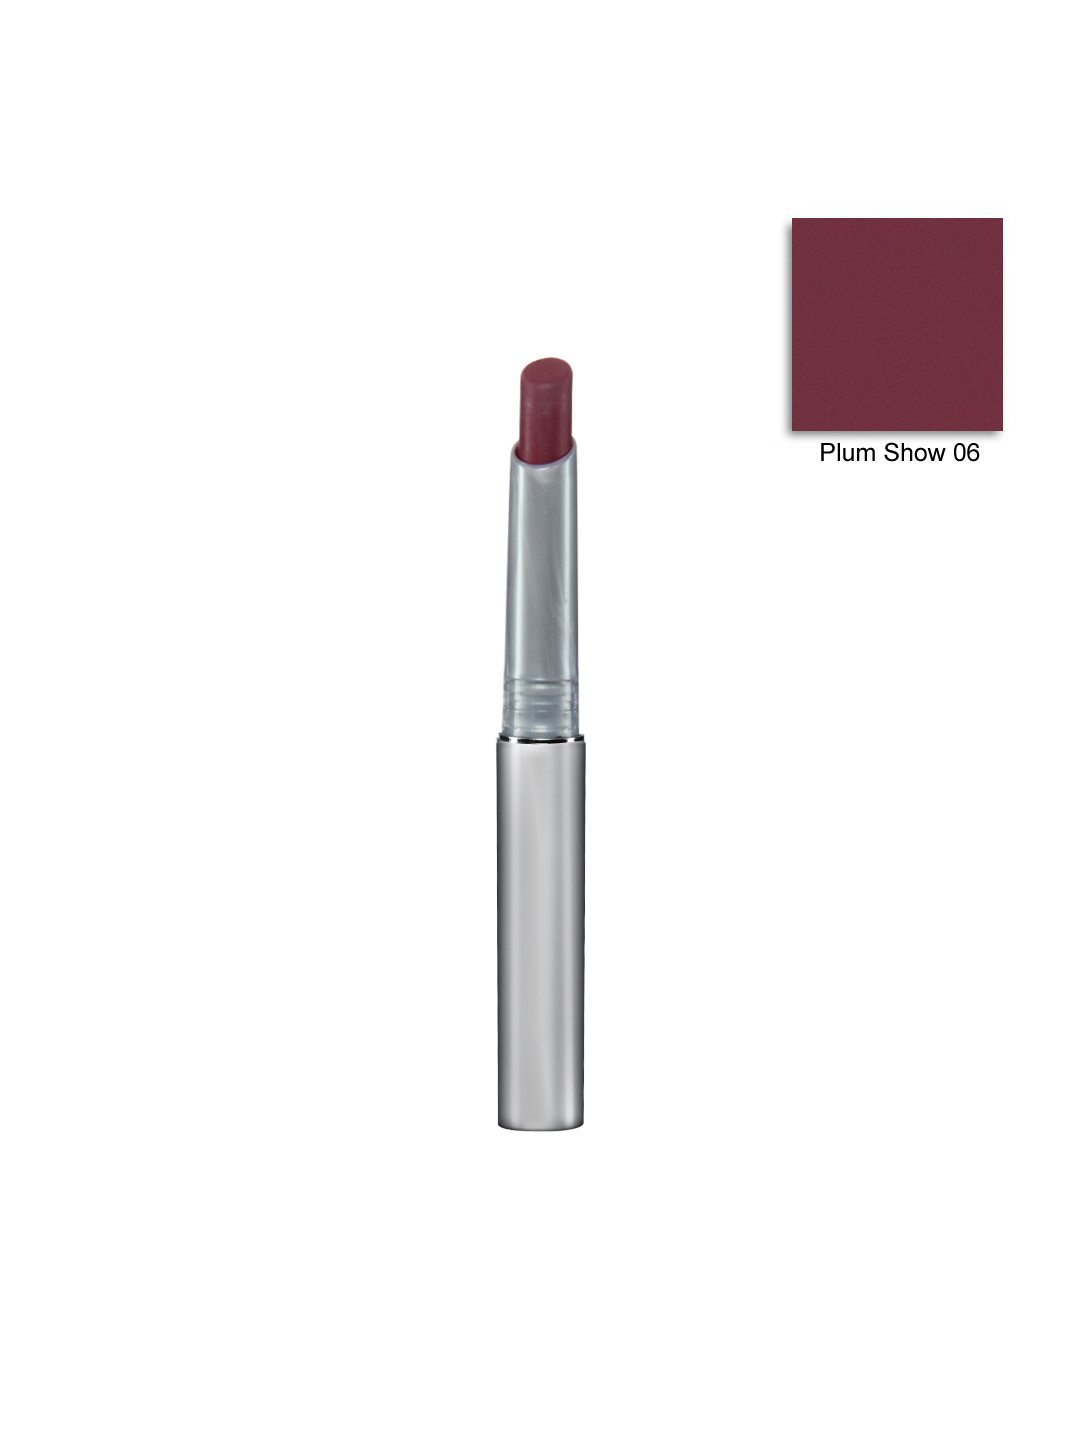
Colorbar Plum Show Lipstick 06
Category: Personal Care / Lips / Lipstick
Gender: Women
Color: Maroon
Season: Spring 2017
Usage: Casual